Bram van Leer

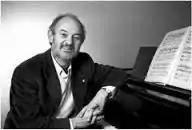
van Leer at the piano at Pierpont Commons, University of Michigan

Van Leer is also an accomplished musician, playing the piano at the age of 5 and composing at 7. His musical education includes two years at the Royal Conservatory for Music of The Hague, Netherlands. As a pianist he was featured in the Winter '96 issue of Michigan Engineering (Engineering and the Arts). As a carillonist, he has played the carillon of Burton Memorial Tower on many football Saturdays. He was the world's first and only CJ (carillon-jockey) based on the North Campus carillon, live streaming from the Lurie Tower.